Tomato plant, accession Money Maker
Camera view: horizontal (90 deg, fisheye); turntable rotation: 210 degrees
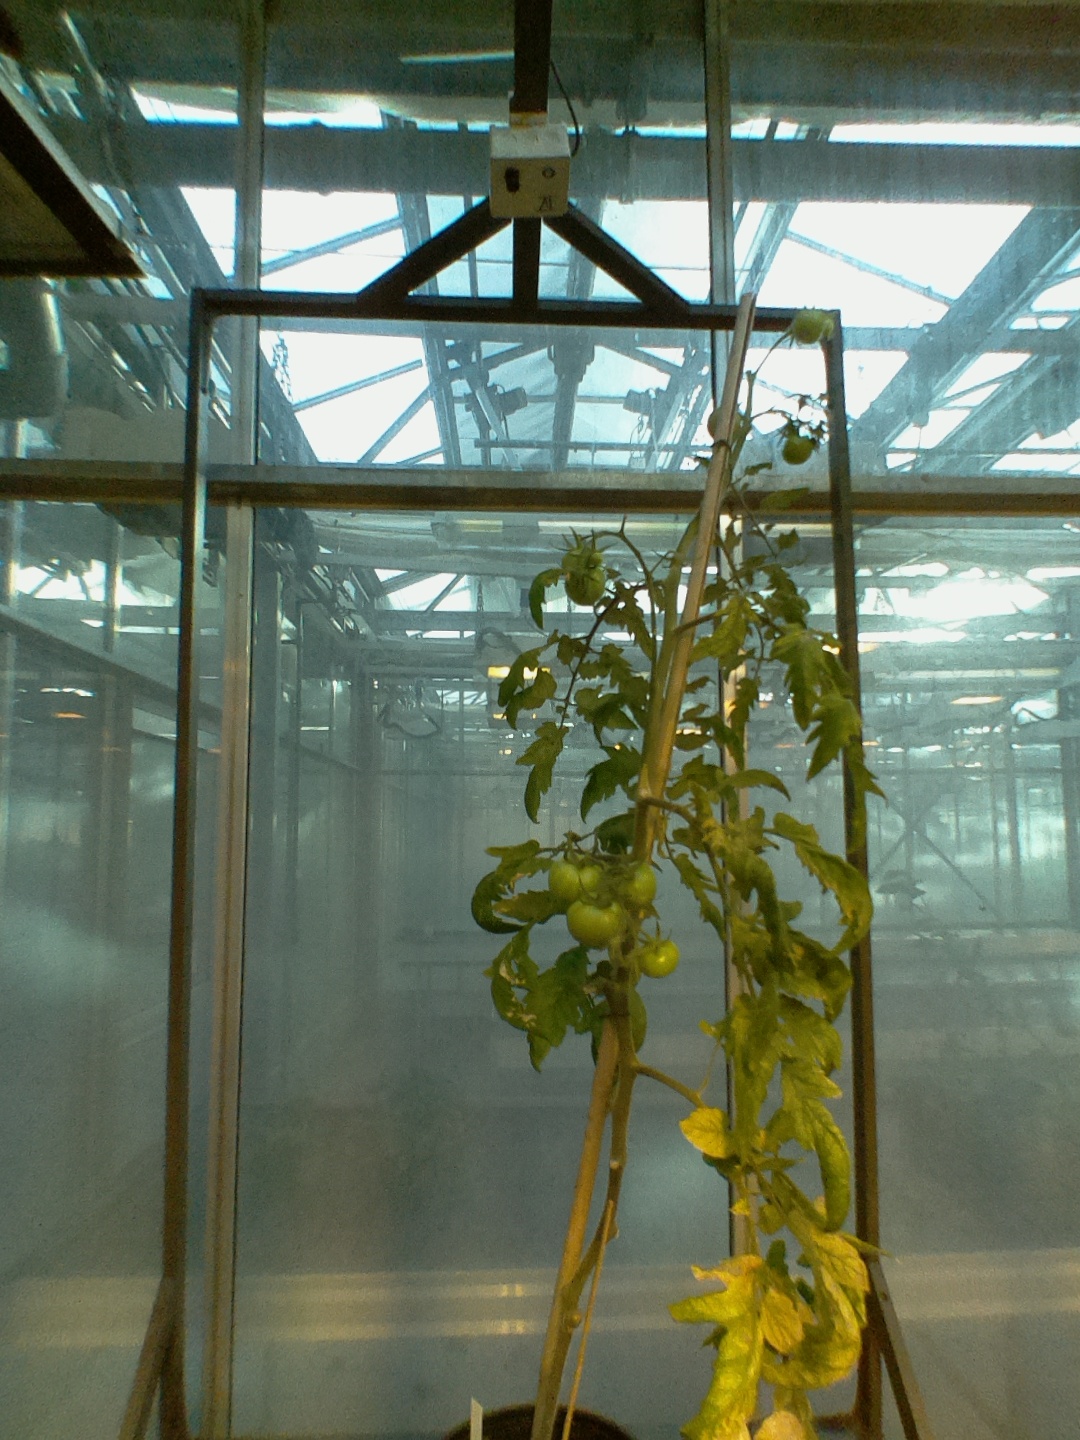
BBCH growth stage 79: 90% -100% of final fruit size